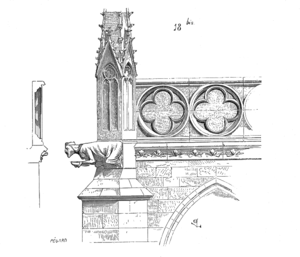
La sculpture gothique est intimement liée à l'architecture gothique qui s'épanouit dans la seconde partie du Moyen Âge en Europe occidentale. Il s'agit au départ d'une sculpture monumentale, immeuble par destination, mais son étude concerne également celle de la sculpture funéraire, du mobilier et des objets somptuaires.